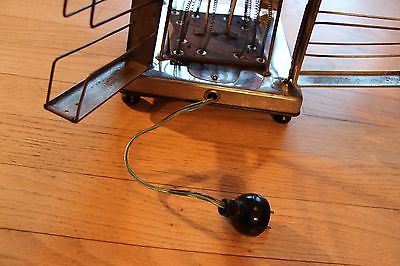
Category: toaster